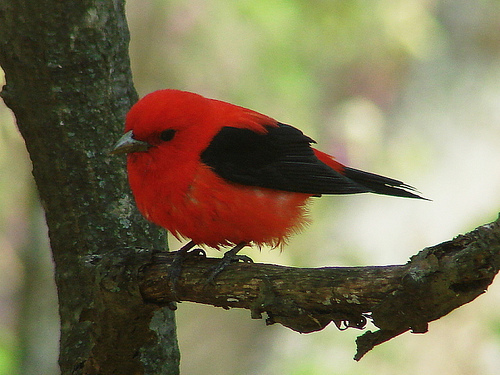
a red and black bird with a gray bill with a black feet
this bird has a short curved bill, a red crown, breast, and belly, and black feet.
this rare bird has scarlet red body with black wings and eye rings .
this is a small red bird with a black wing and a pointy beak.
this small, plump bird has fluffy red plumage with black accents on its wings and tail.
this bird has wings that are black and has a red bodythe plump bird has black coverts, the retricles are also black, the rest of the body is red.
this tiny chunky bird has a red belly and small red head, with very dark black wings.
this bird has wings that are black and has a red body
this bird has a red crown and breast with black wings and a grey bill.
Species: Scarlet Tanager